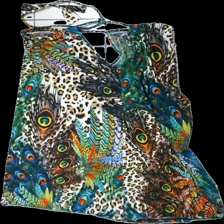
View: back
Type: Tank top
Category: Ladies
Brand: Not in the list
Brand text on label: who & why
Colors: Blue, Red, White, Multicolor
Material: 100% polyester
Pattern: Animal print
Cut: Regular
Season: Summer
Damage location: bottom right
Damage 2 location: middle left
Price range: <50
Recommended usage: Reuse
Description: en halterneck linne med olika djurmönster över hela